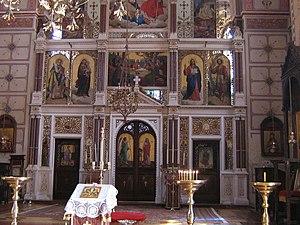
Le monastère de Gregeteg est un monastère orthodoxe serbe situé en Serbie dans la province autonome de Voïvodine, près du village de Grgeteg. Il est un des 16 monastères de la Fruška gora, dans la région de Syrmie. Il dépend de l'éparchie de Syrmie et figure sur la liste des monuments culturels d'importance exceptionnelle de la République de Serbie.